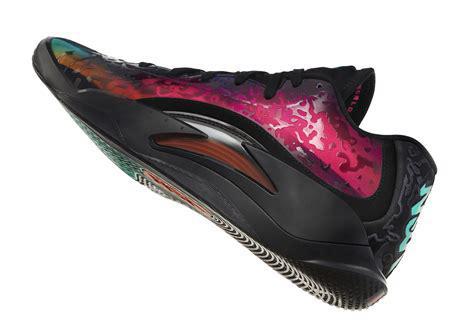
Brand: Jordan
Model: Zion 3